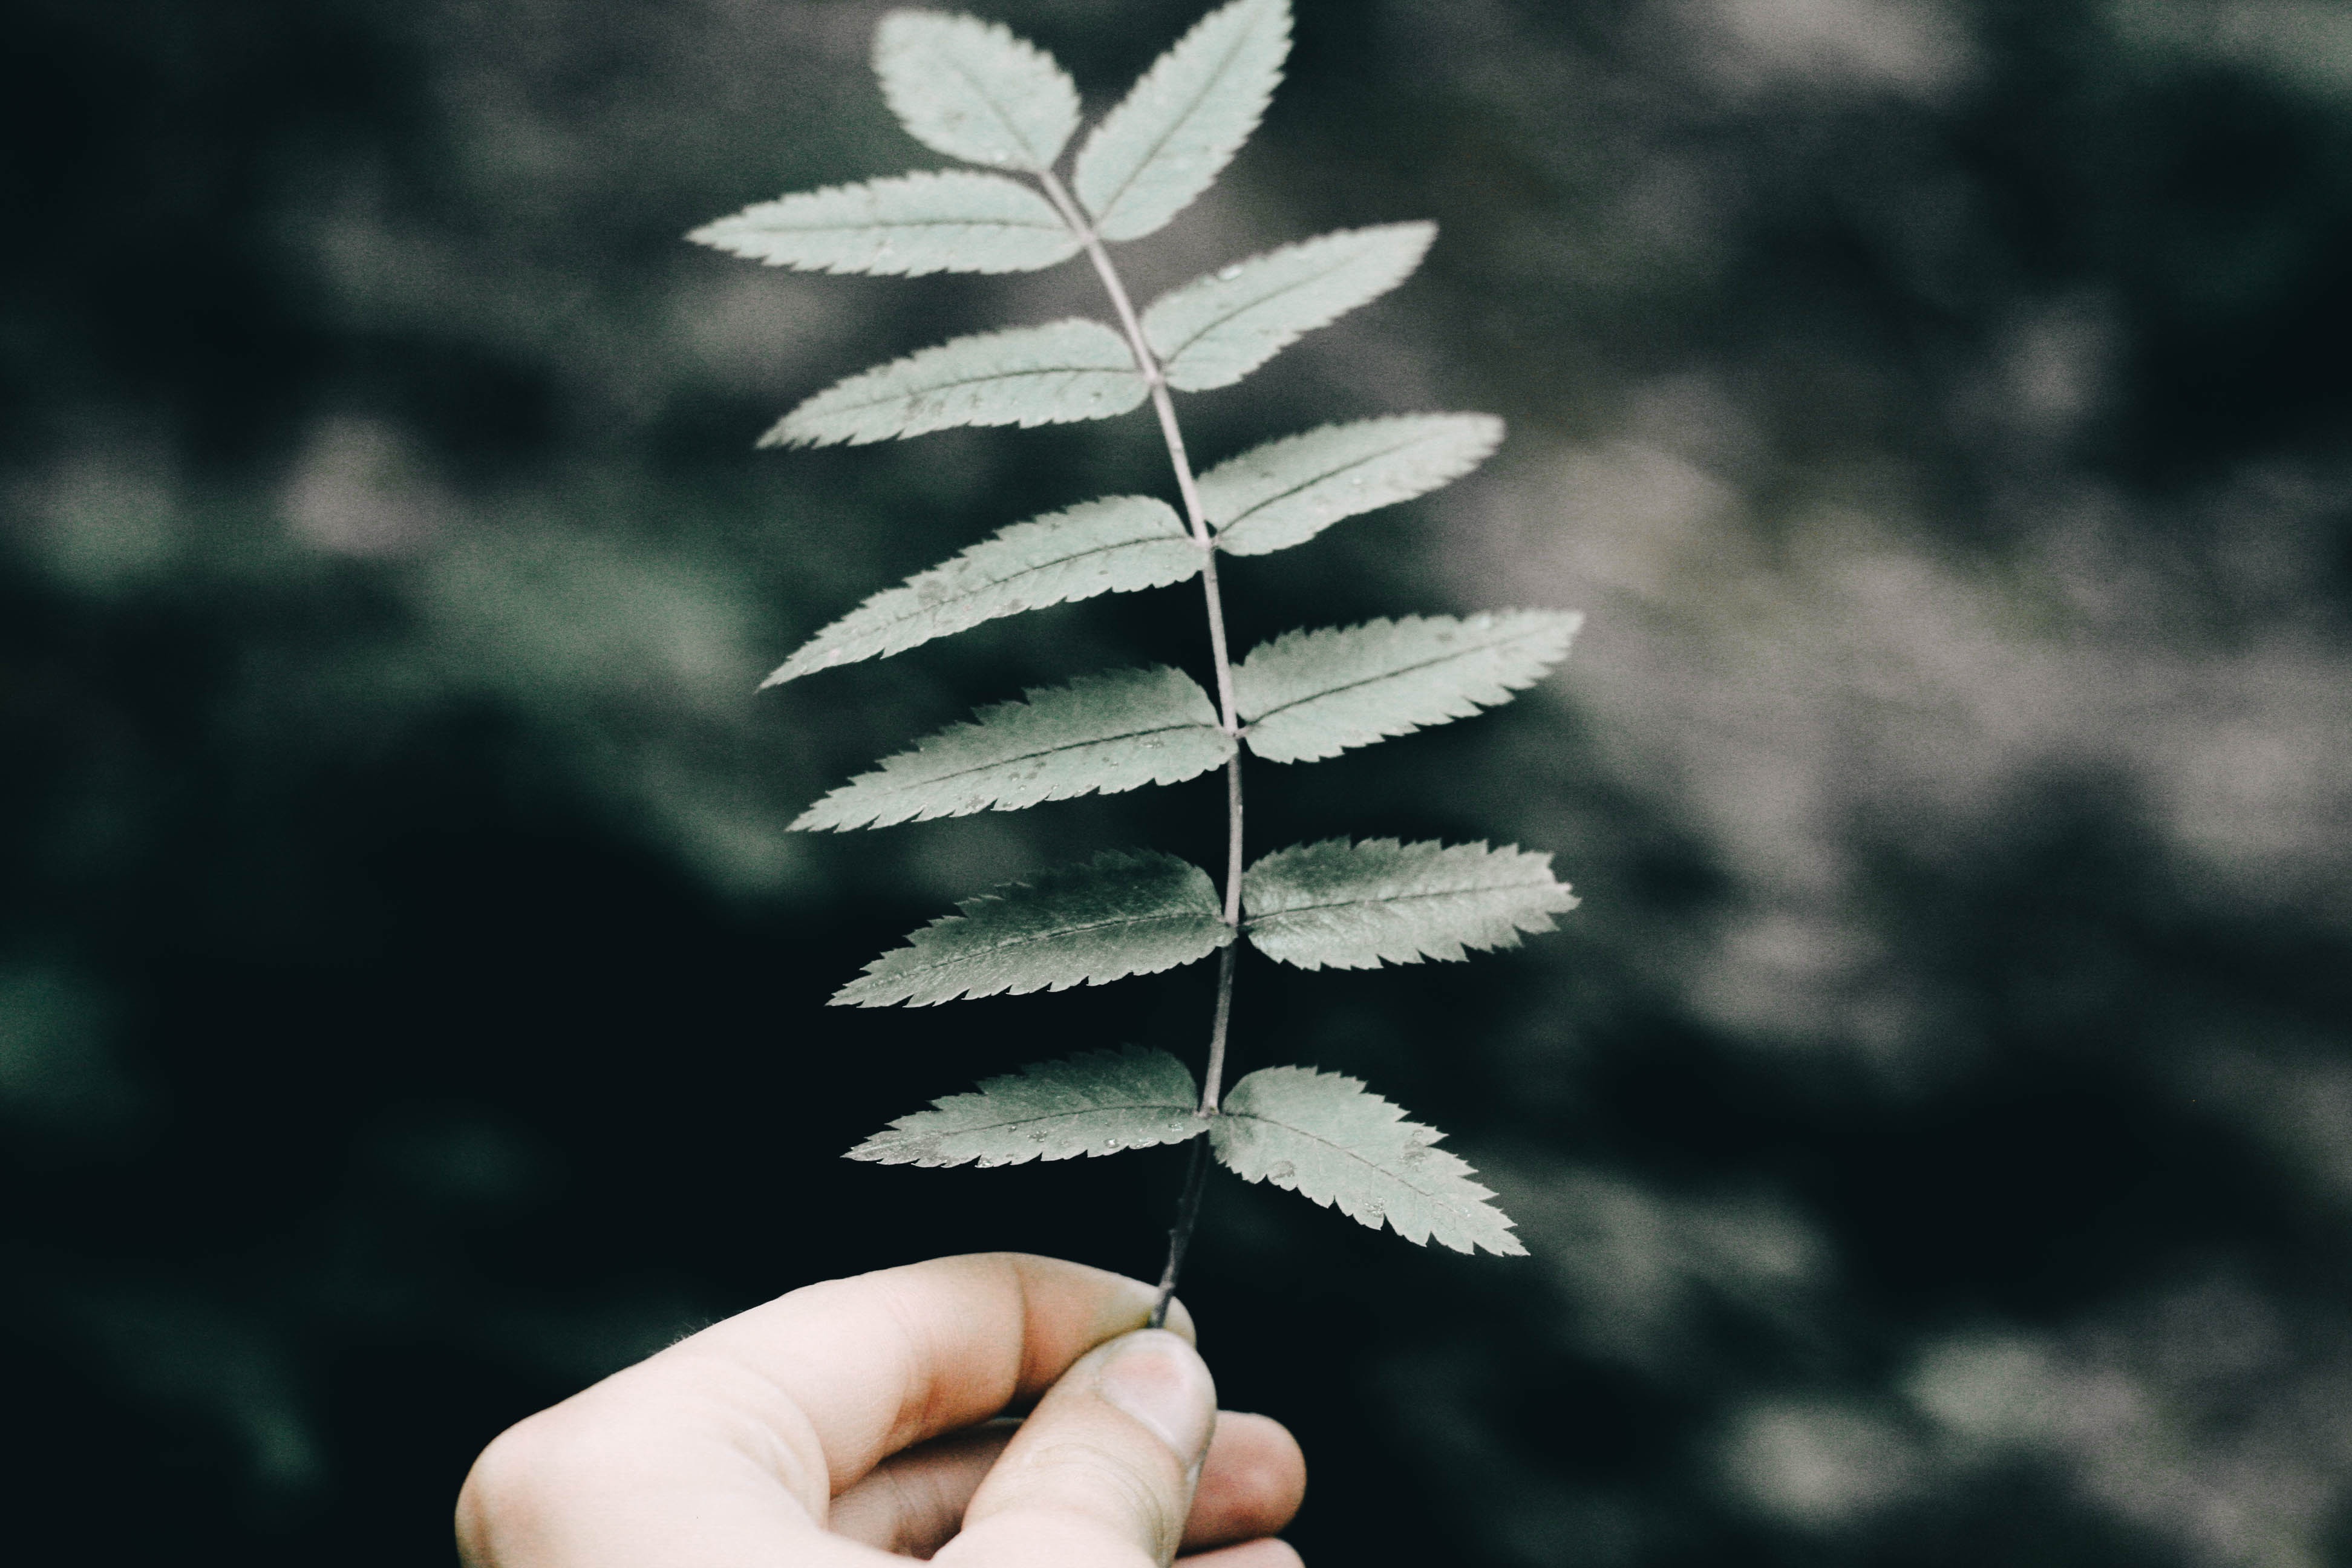
tree, nature, branch, plant, photography, leaf, flower, frost, green, botany, fir, flora, twig, close up, spruce, macro photography, monochrome photography, plant stem, woody plant, land plant